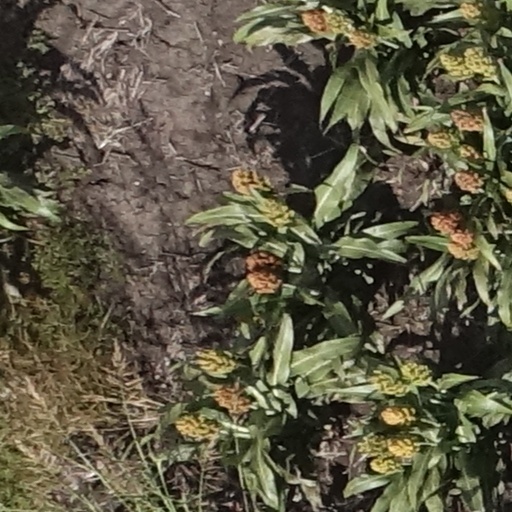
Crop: sorghum